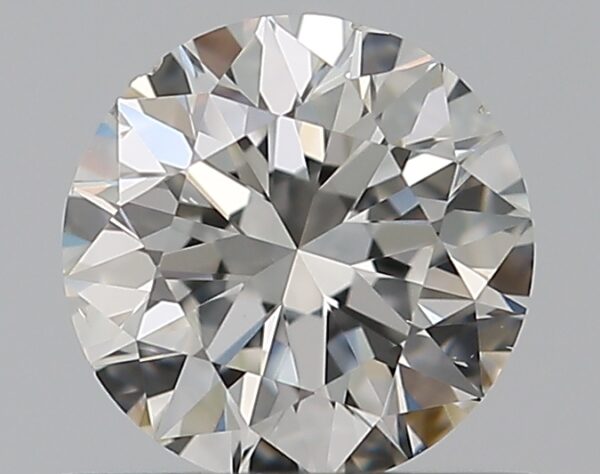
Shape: round
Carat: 0.5
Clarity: VS2
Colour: H
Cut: EX
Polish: EX
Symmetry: EX
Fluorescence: F
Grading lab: GIA
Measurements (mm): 5.06 x 5.1 x 3.16